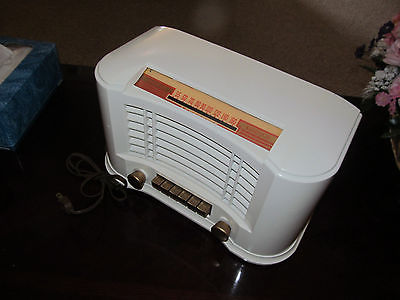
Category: table